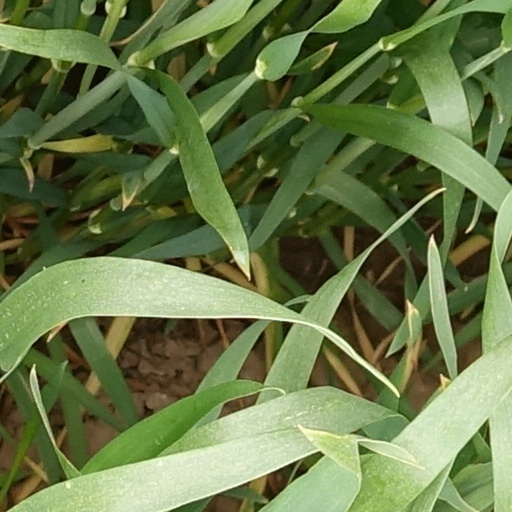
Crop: wheat